Mark Hellinger Theatre

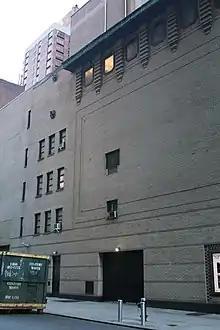
Stage house

In February 1989, the Nederlander Organization leased the Hellinger to the Times Square Church, headed by the Rev. David Wilkerson, for $1 million per year on a five-year lease. At the time, the church occupied the 1,150-seat Nederlander Theatre, which was at standing-room only capacity five days a week. In addition, the Broadway theatrical industry was struggling to stage works, and James M. Nederlander said: "It's a short-term lease—five years is short term for me. It'll pass before you know it." Had the Nederlanders retained the Hellinger as a legitimate venue, the organization could have rented the theater to a large musical for $1.04 million a year, but it would be far from a consistent income stream. "Legs Diamond" closed later the same month. According to "The New York Times": "To many theater people, the leasing of the Hellinger, [...] which has long been considered one of the best and most beautiful theaters for musicals, was a sad symbol of both the state of Broadway and of the Nederlander organization."